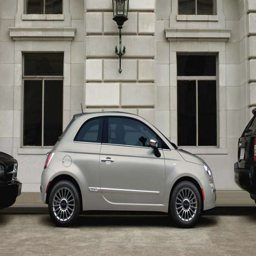
automobile make for the urban adventurer